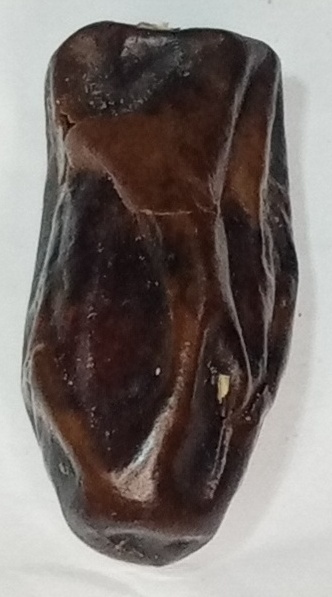
Variety: gajar
Size: medium
Grade: grade-1